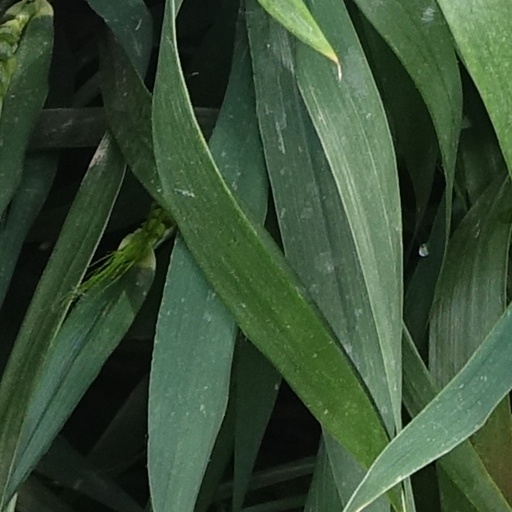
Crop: wheat